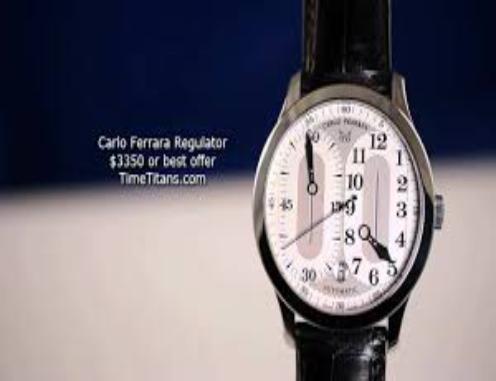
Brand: Carlo Ferrara
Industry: Clothes